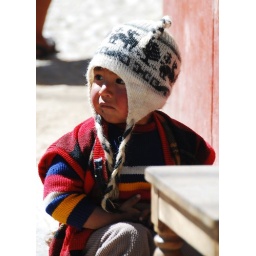
A close up shot of a young Peruvian boy in a Peruvian hat